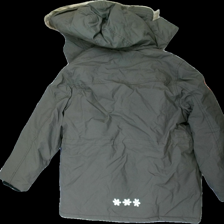
View: back
Type: Winter jacket
Category: Children
Brand: Kappahl
Colors: Green
Material: 100% nylone
Pattern: Logo print
Cut: Regular
Size: 152
Season: Winter
Damage location: bottom center
Price range: 100-150
Recommended usage: Reuse
Description: grön vinterjacka